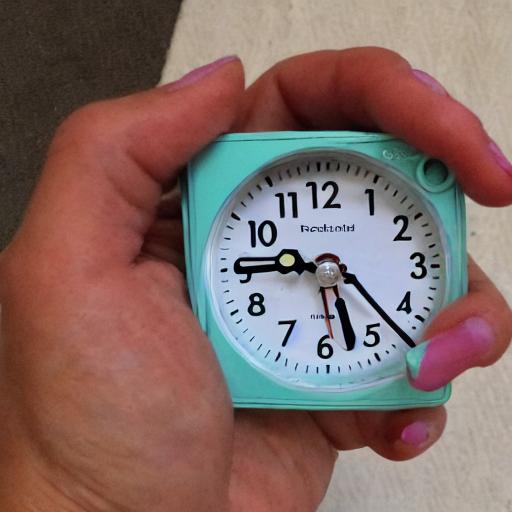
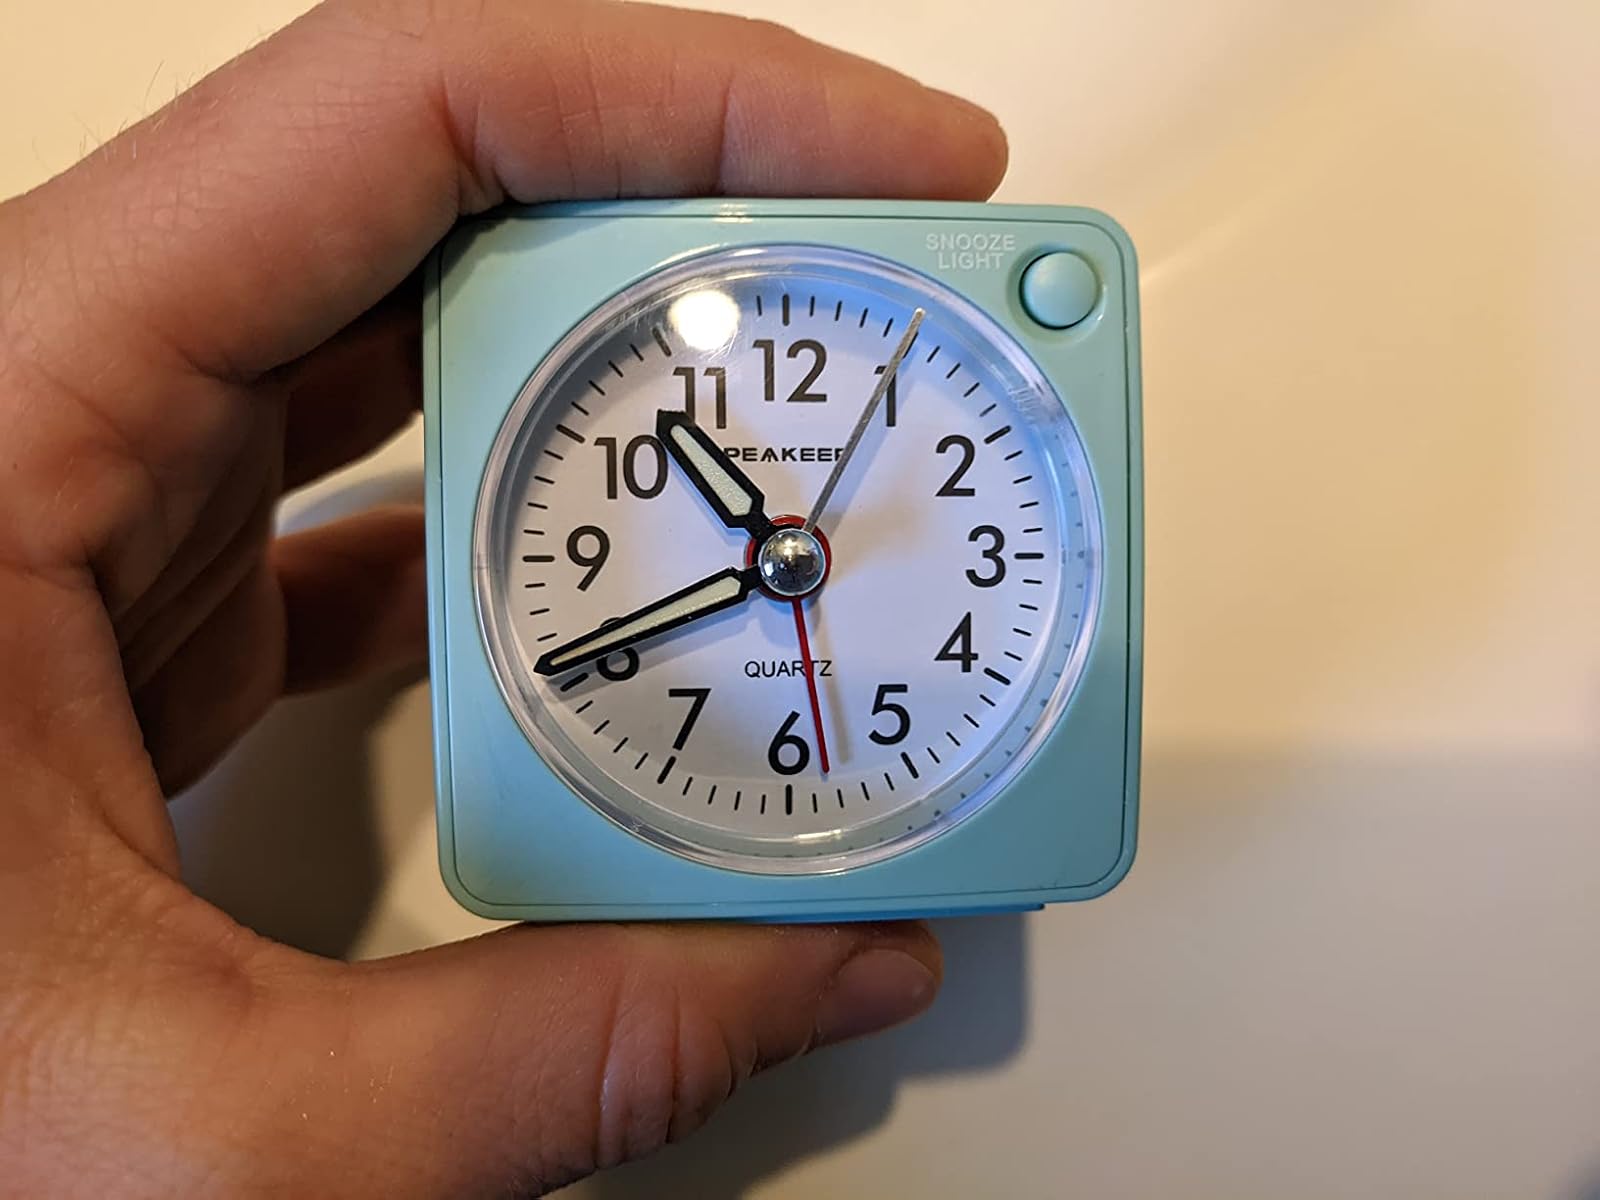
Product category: clock
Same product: no